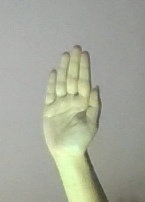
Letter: seen